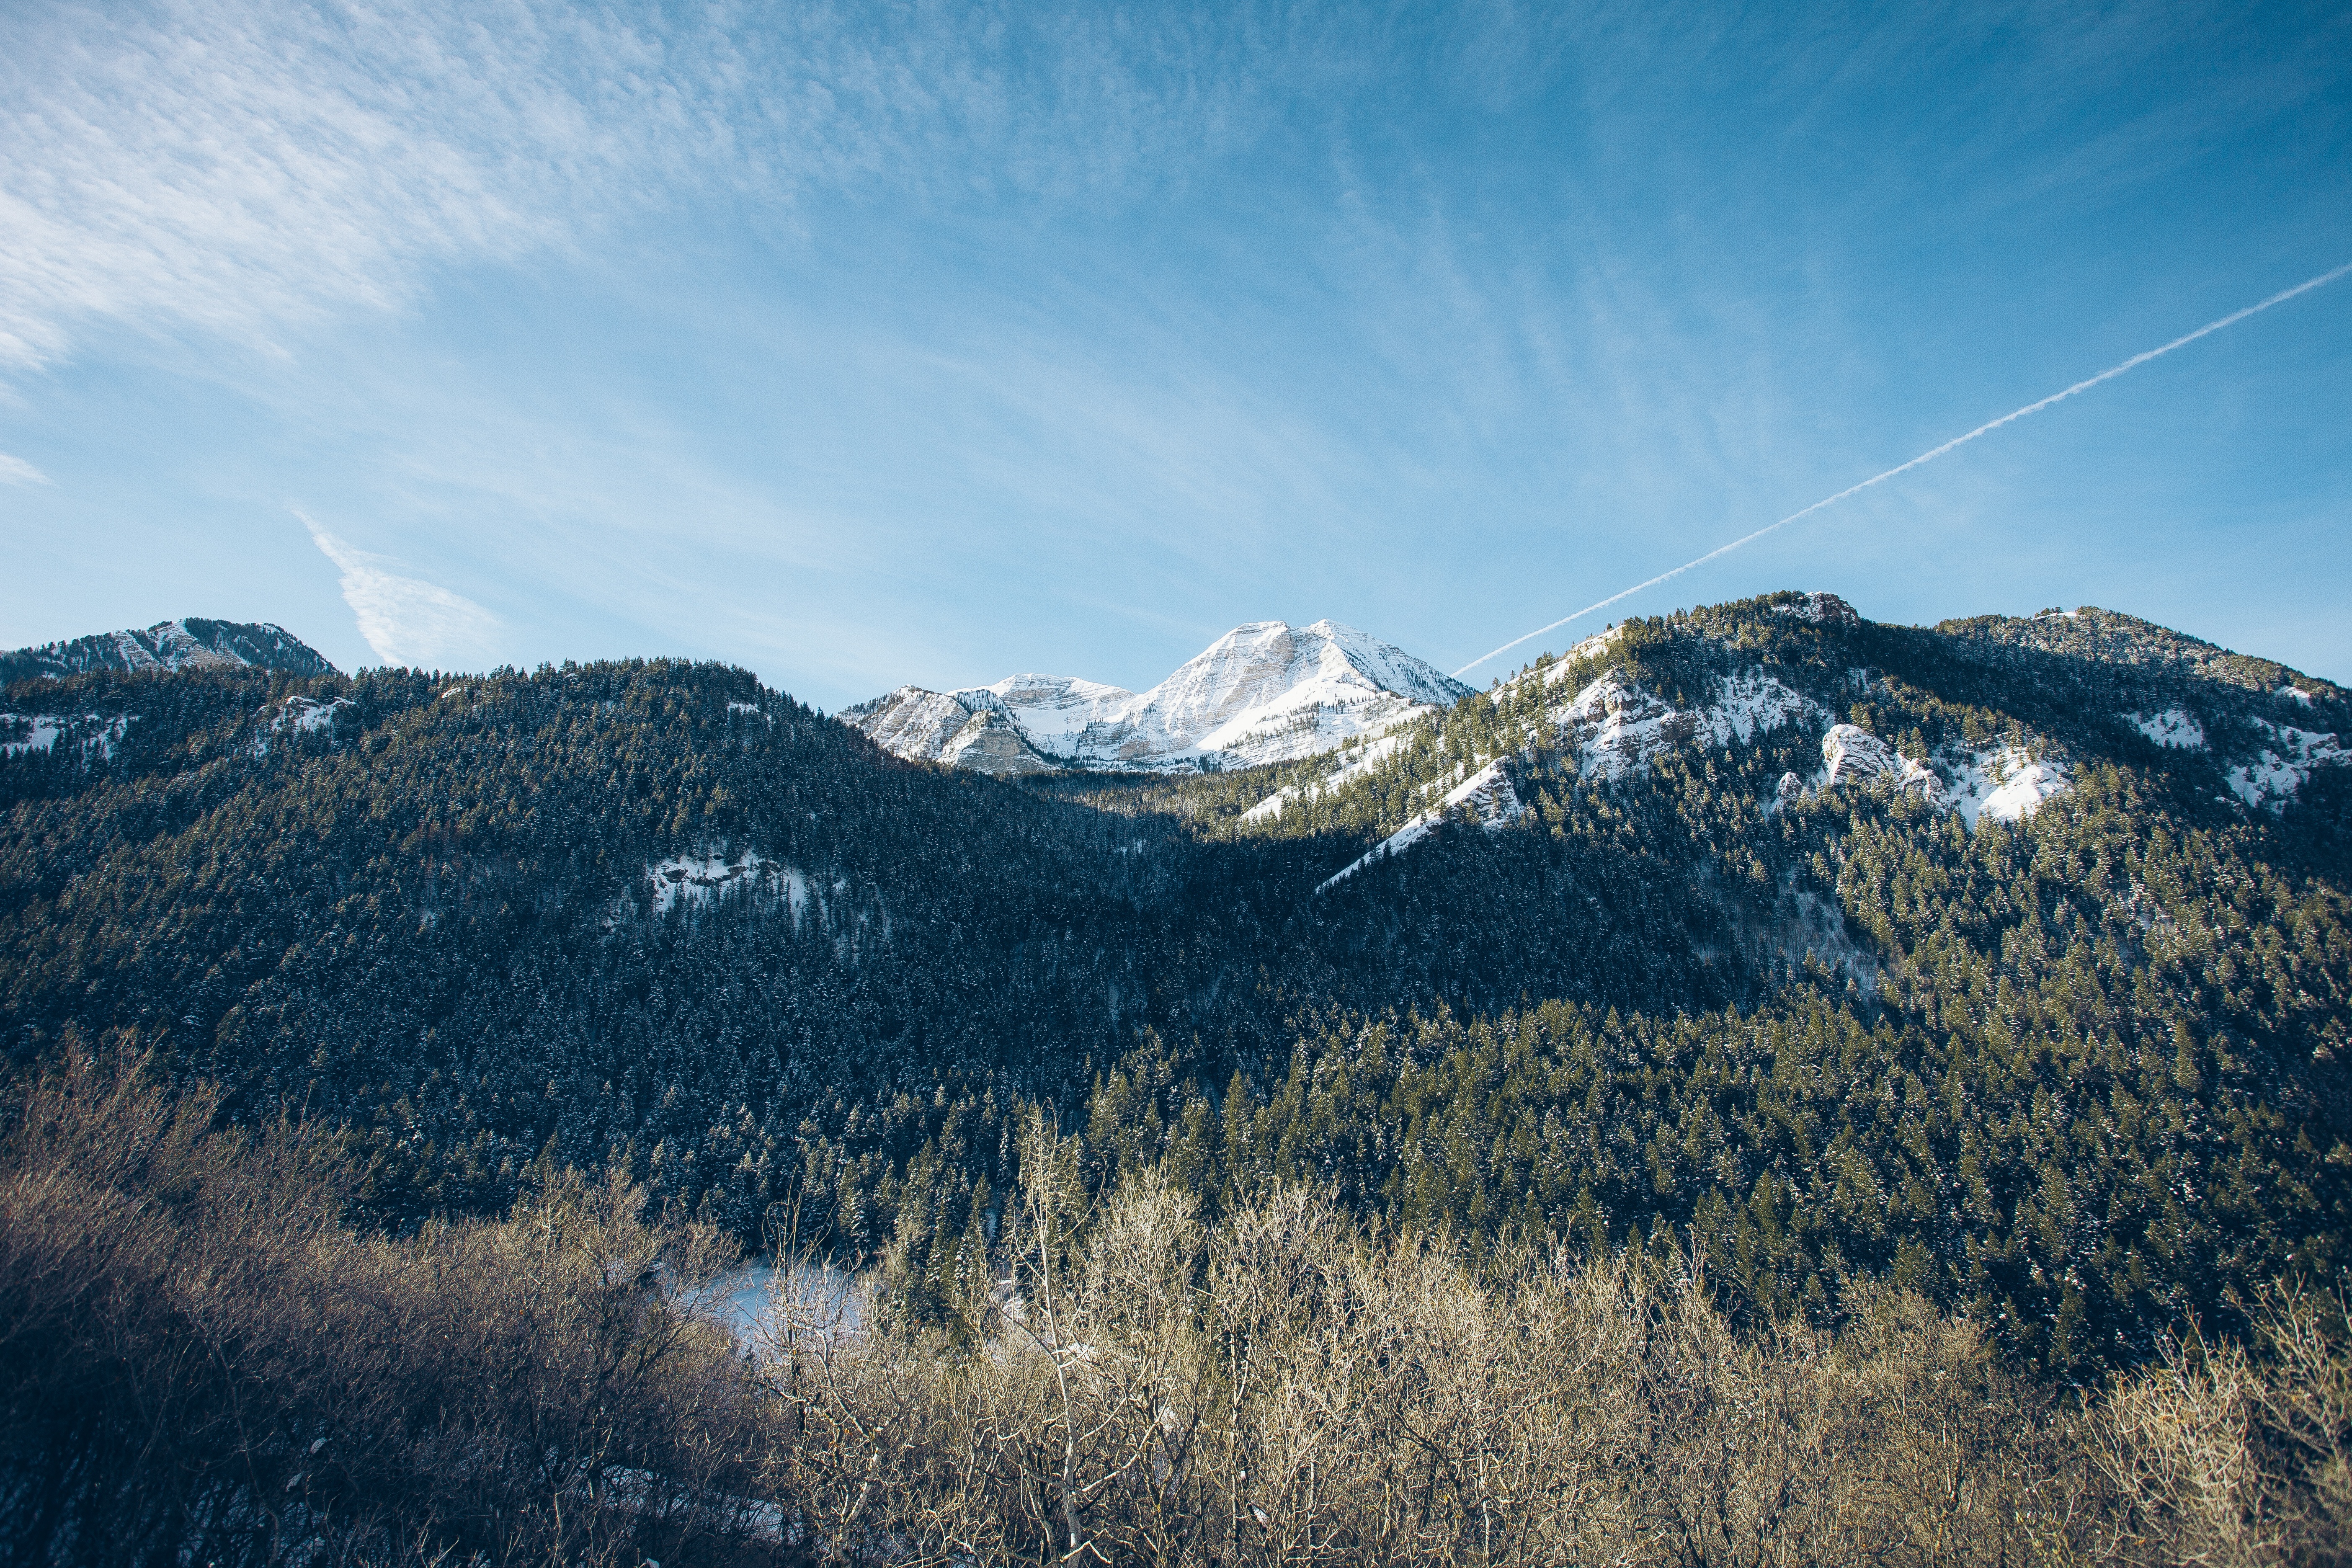
landscape, tree, nature, forest, wilderness, mountain, snow, winter, cloud, sky, sunlight, morning, hill, mountain range, clear, environment, weather, season, ridge, summit, mountains, alps, plateau, fell, landform, forest landscape, geographical feature, mountainous landforms